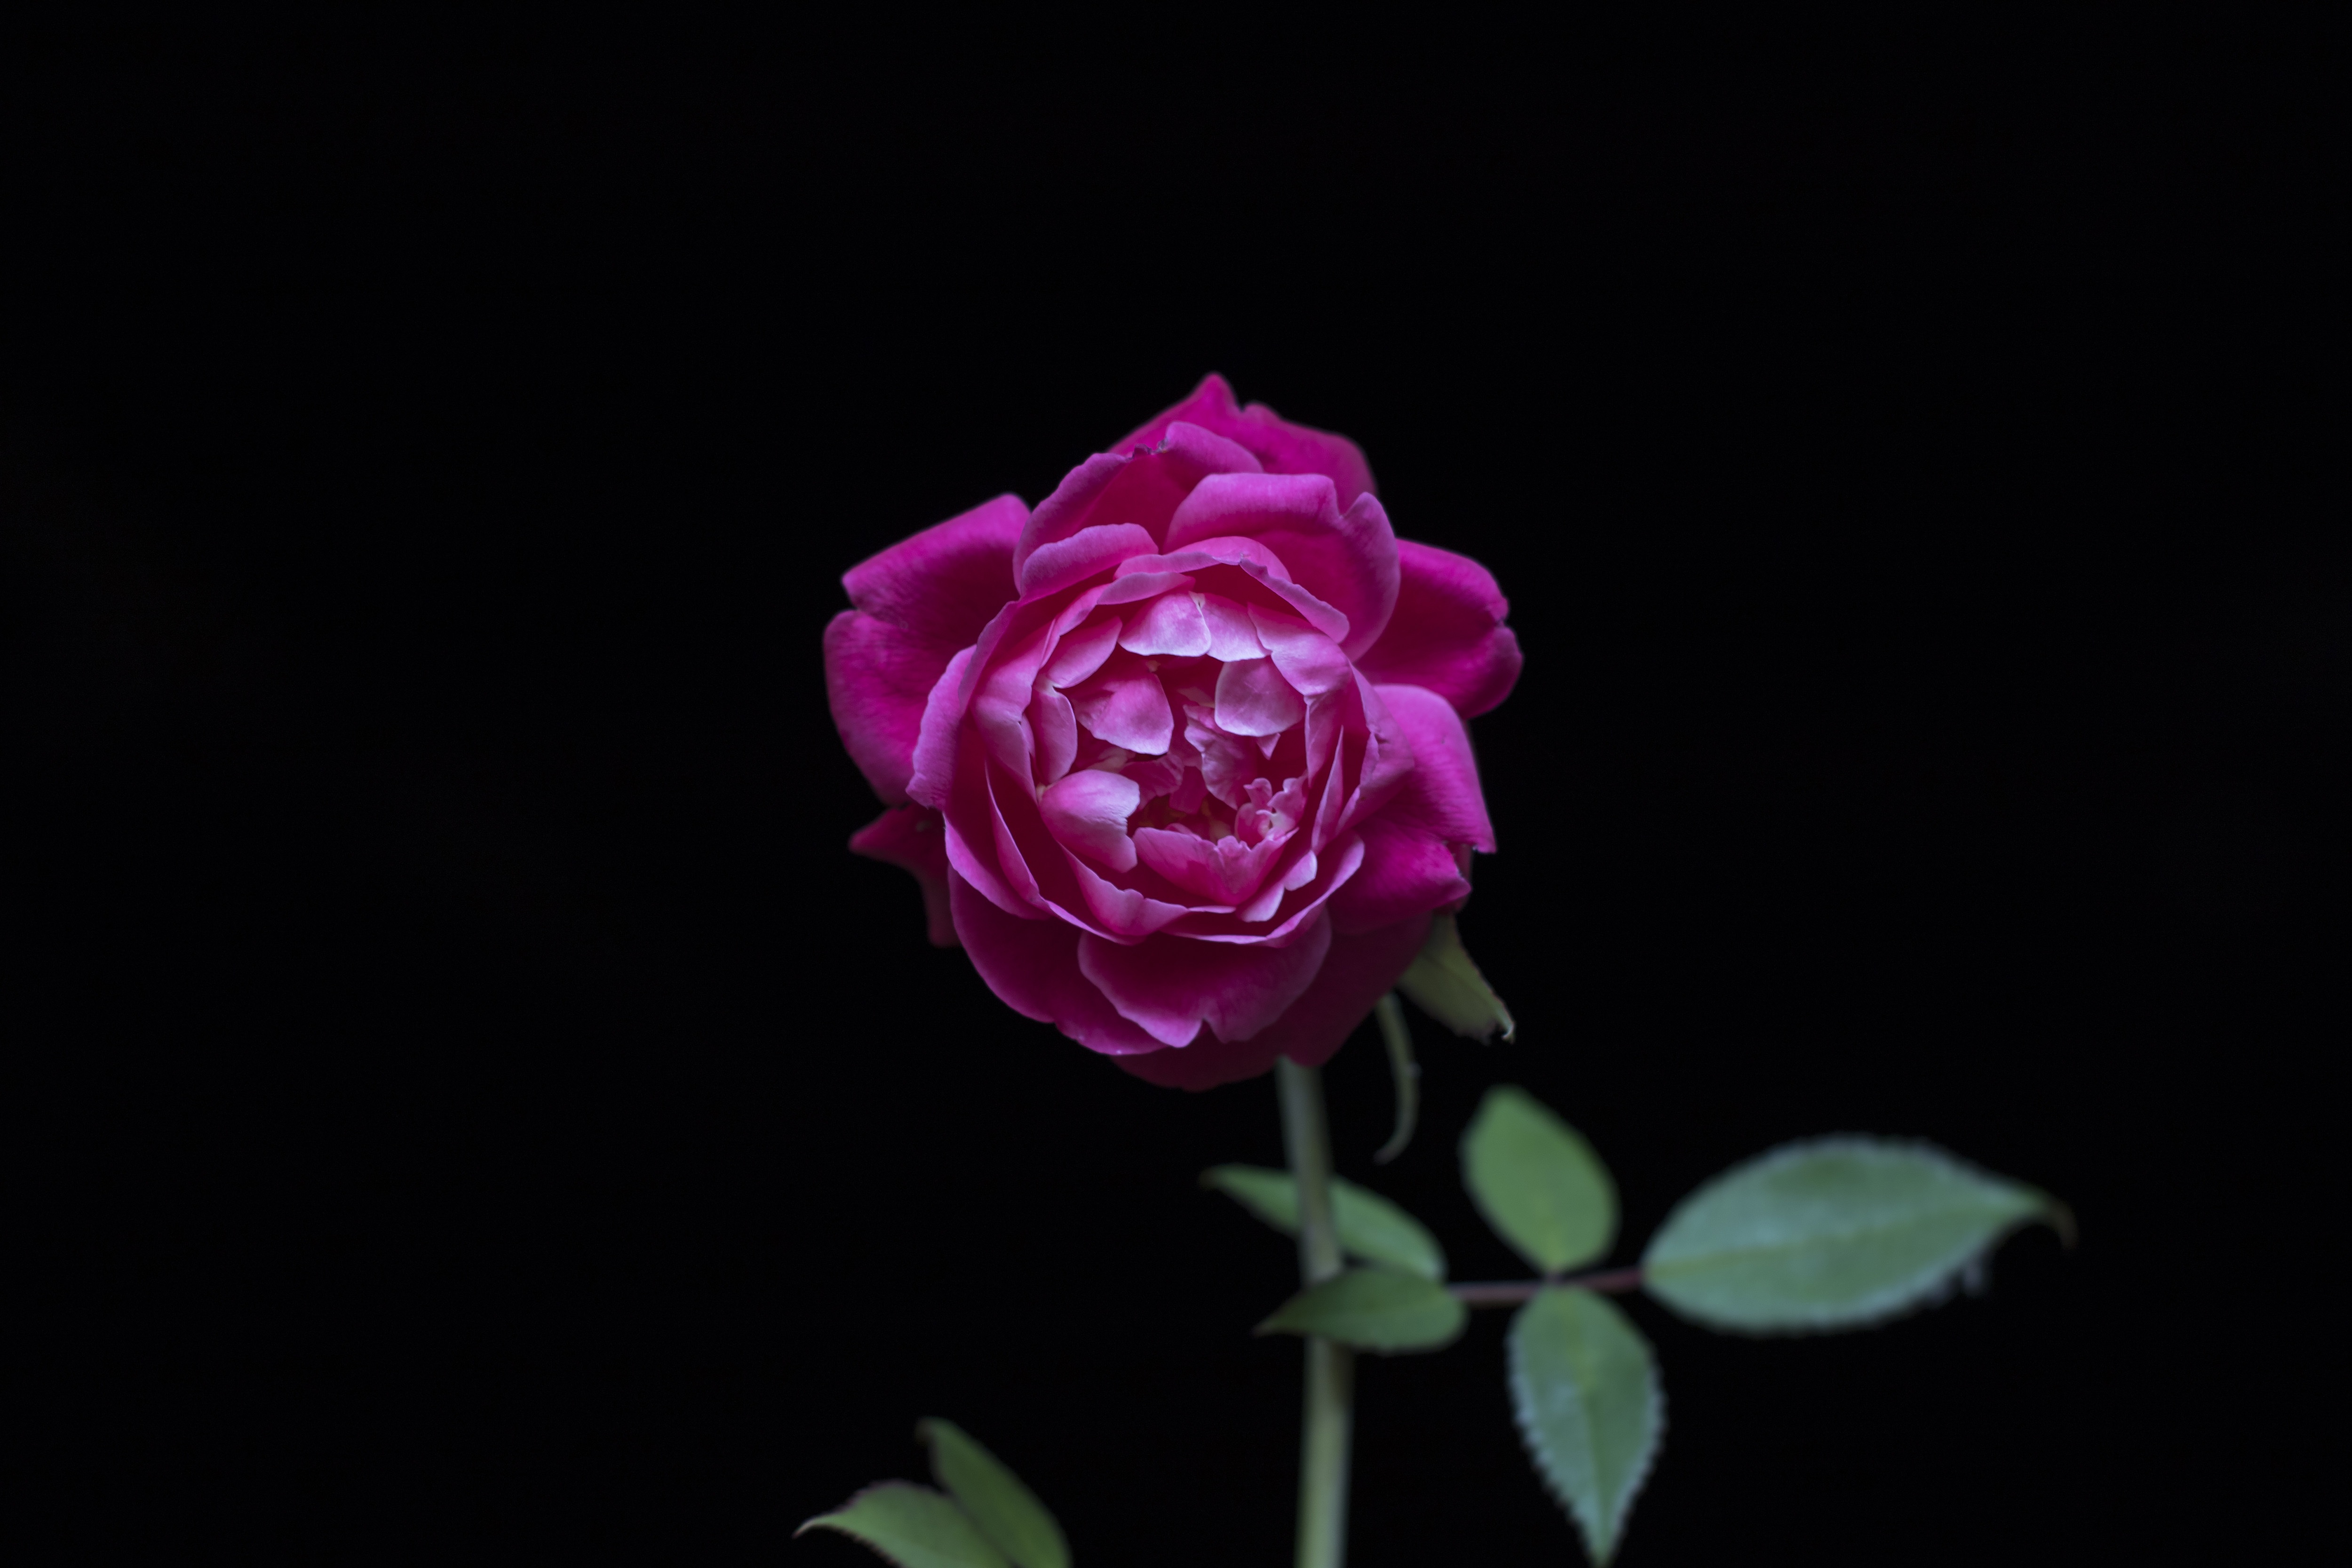
plant, flower, petal, dark, rose, pink, flora, macro photography, green leaf, flowering plant, garden roses, rose family, red roses, black wallpaper, land plant